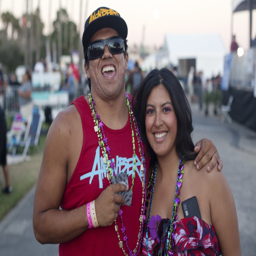
person and novelist pose for a photo sunday during the second half of the festival .